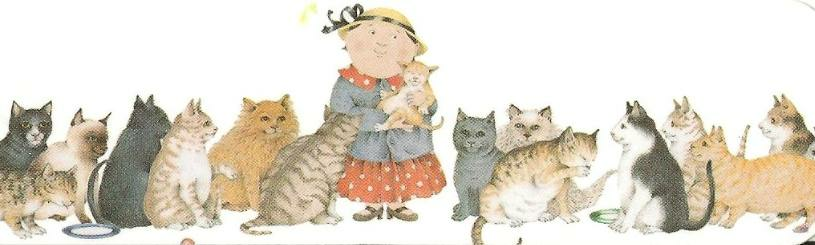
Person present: No